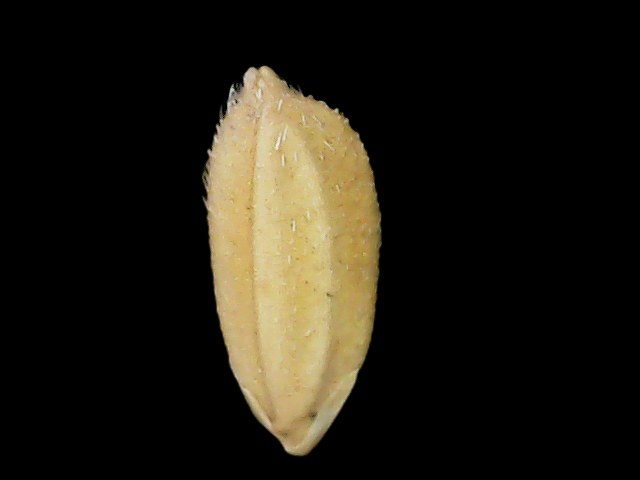
Rice variety: Bd33